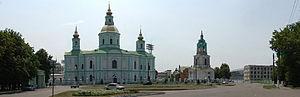
Okhtyrka ou Akhtyrka est une ville de l'oblast de Soumy, en Ukraine, et le centre administratif du raïon d'Okhtyrka. Sa population s'élevait à 48 881 habitants en 2014.
Le baroque ukrainien ou baroque cosaque est un style architectural qui s'est répandu en Ukraine de la rive gauche du Dniepr et dans la région est, en Ukraine Sloboda, aux XVIIᵉ et XVIIIᵉ siècles, en suivant des variations de styles différents réunissant les particularités, à la fois du baroque occidental, de l'architecture de la Renaissance, de l'architecture de l'église orthodoxe, héritière de l'ancienne architecture russe, et de l'architecture ukrainienne en bois.